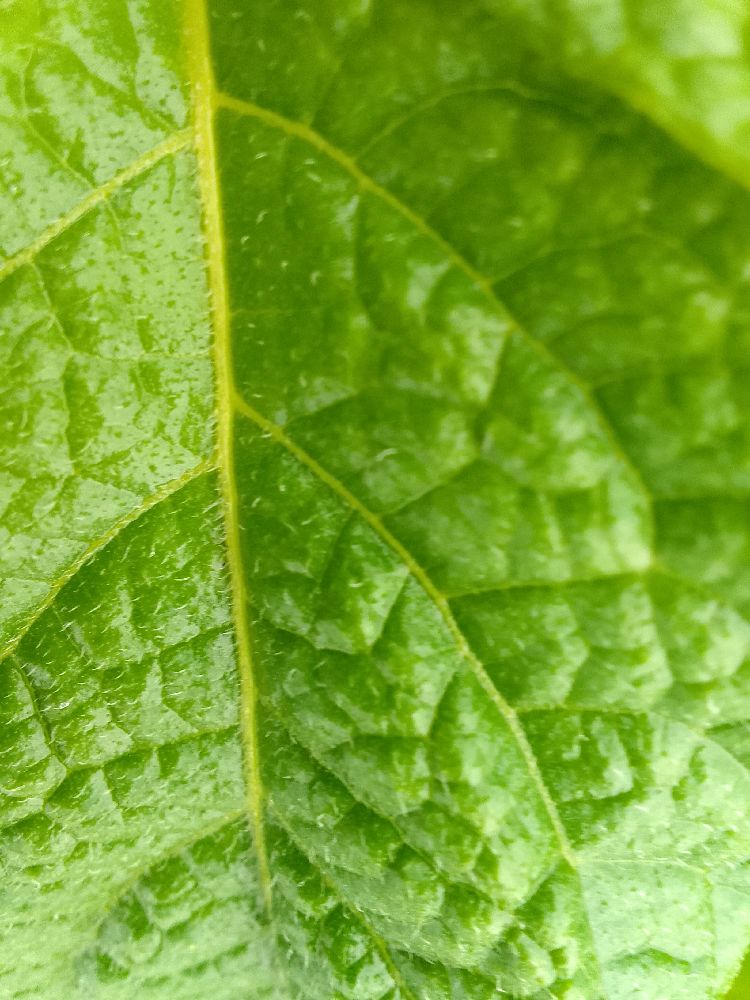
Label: Healthy